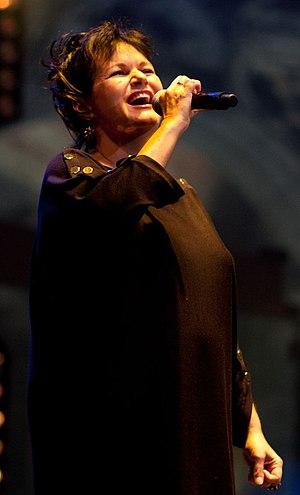
Maurane à la Fête de la Fédération Wallonie-Bruxelles.